California Cadet Corps

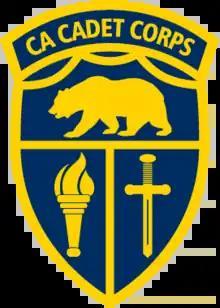
The California Cadet Corps logo.

The California Cadet Corps (CACC), originally called the California High School Cadets, is a component of the California Youth and Community Programs Task, Task Force Torch. The California Cadet Corps is a paramilitary youth organization in California open to students in the college, high school, middle school and elementary school grades.